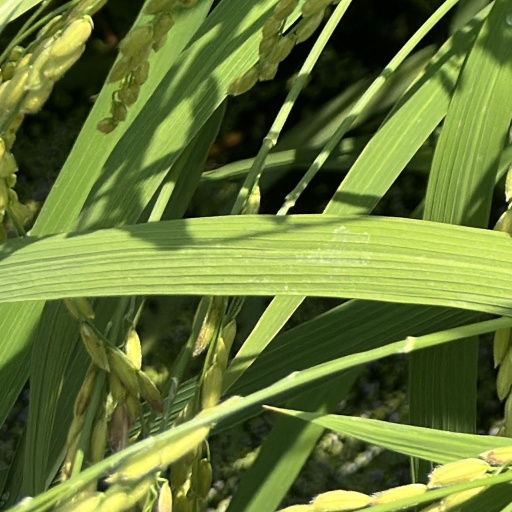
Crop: rice